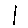
Label: 1